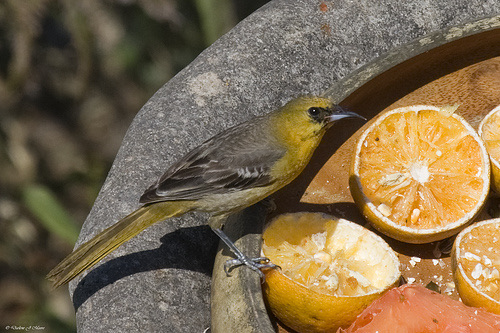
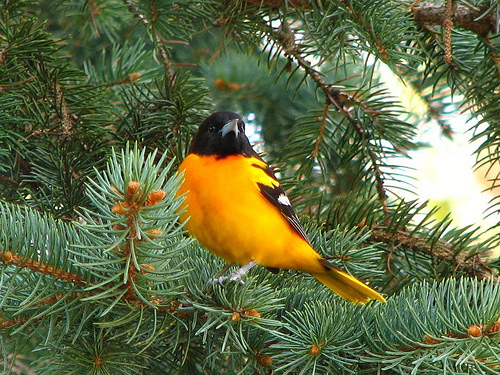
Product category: misc
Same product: yes